Three Roses

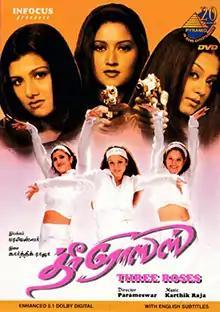
DVD cover

3 Roses is a 2003 Indian Tamil-language action-adventure film directed by Parameswar, starring Rambha, Jyothika and Laila. The film features Vivek, Urvashi, Rekha Vedavyas in supporting roles. Karthik Raja composed the music and Rajarajan handled the camera. It was released on 27 September 2003, and became a box office failure.